William Cavendish (courtier)

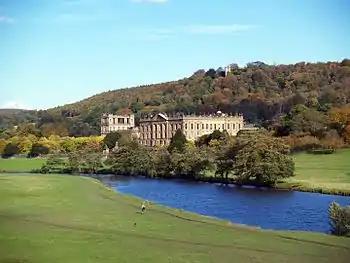
Chatsworth House, Derbyshire, begun by Cavendish

He was connected to the Seymour brothers Edward and Thomas, and via them to the family of Jane Grey, but he also took care to send tokens of goodwill to the Lady Mary. He was appointed Treasurer of the Chamber from 1546 to 1553 but, after an audit, was accused of embezzling a significant amount of money. Only his death saved the family from disgrace.